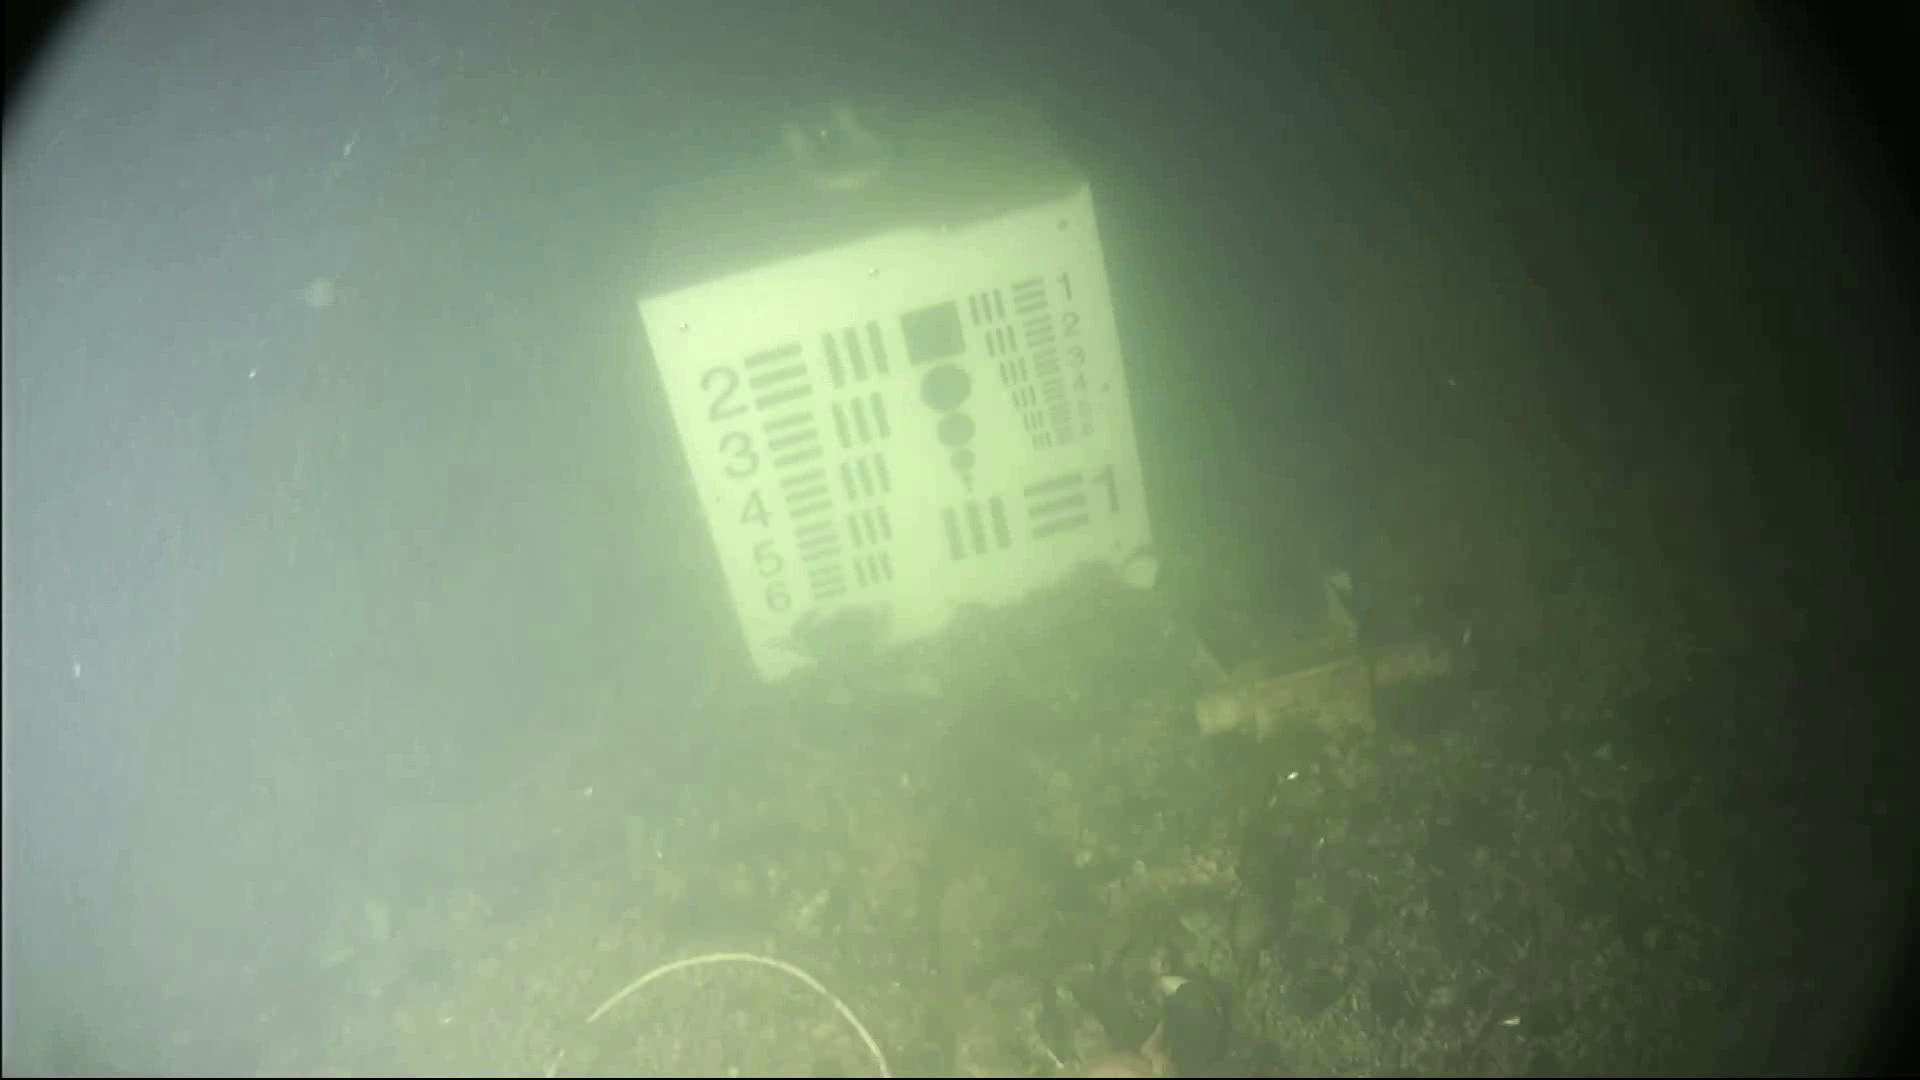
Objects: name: crab
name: jellyfish